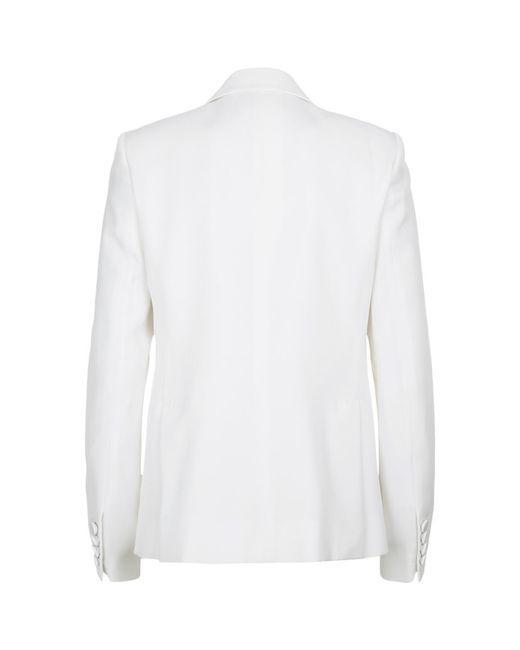
damen schlichtes Weiß, Poly-Baumwolle, Stat Fit Anzüge, Blazer